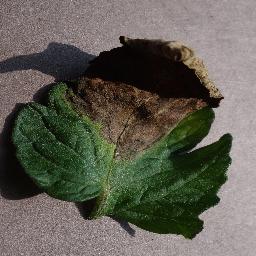
Label: Tomato___Late_blight